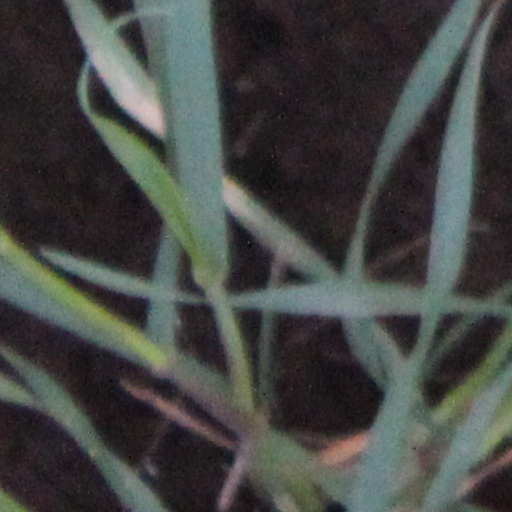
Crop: wheat